Child's Play (1988 film)

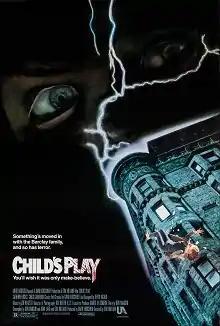
Theatrical release poster

Child's Play is a 1988 American supernatural slasher film directed by Tom Holland, from a screenplay he co-wrote with Don Mancini and John Lafia based on a story by Mancini. The film stars Catherine Hicks and Chris Sarandon with Brad Dourif as Chucky. Its plot follows a widowed mother who gives a new doll to her son, unaware that it is possessed by the soul of a serial killer.